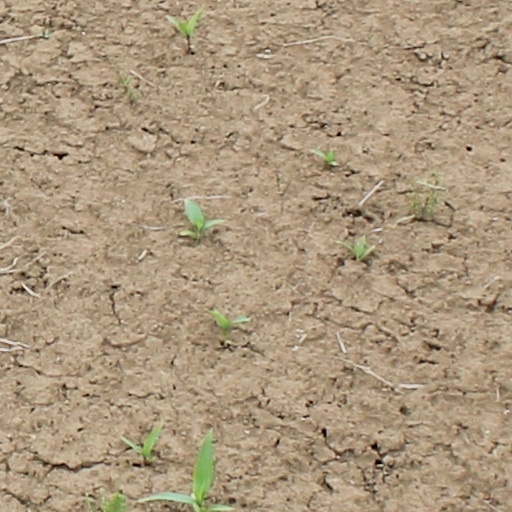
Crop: wheat